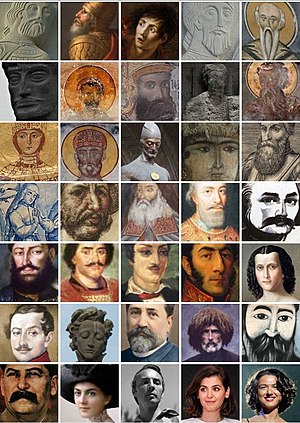
Georgiere
Georgiere, eller kartvelere er et folkeslag, der bl.a. har det tilfælles, at de taler det kartveliske sprog georgisk. Navnet "georgier" stammer fra persisk "wurgan/gurgan". Georgiere selv kalder sig for "kartveli". De fleste georgiere er georgisk-ortodokse. De fleste forskere er enige om, at østgeorgisk kongedømmet Kartli i den østlige del af det nuværende Georgien i første halvdel af det 4. århundrede antog kristendommen som officiel religion.